Vikram Verma

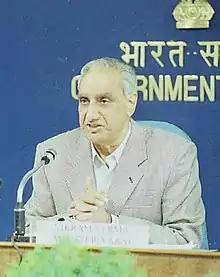
Vikram Verma in 2004

Vikram Verma (born 23 January 1944) is an Indian politician and a leader of the Bharatiya Janata Party (BJP) from Dhar, Madhya Pradesh. He formerly served as a Member of Parliament (MP) in the Rajya Sabha. He also served as a Minister in the Government of India for Youth and Sports Affairs from 2002 to 2004.